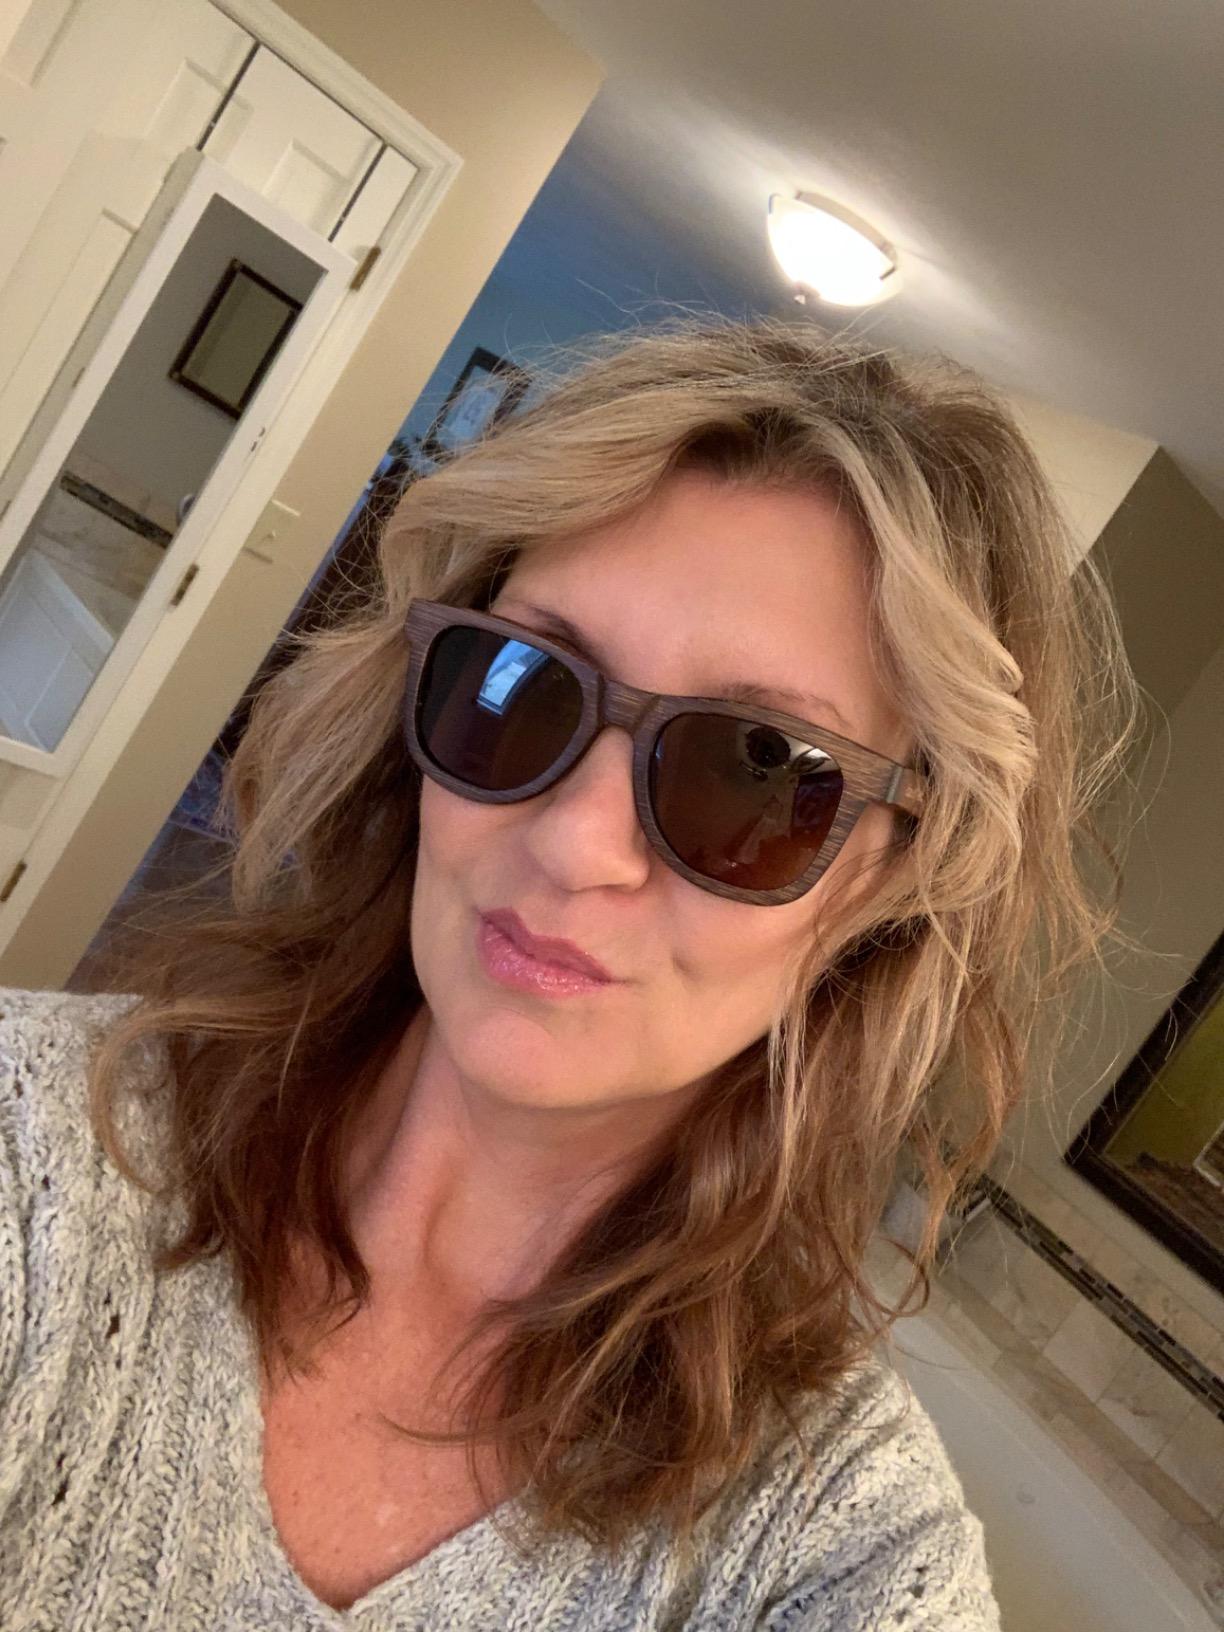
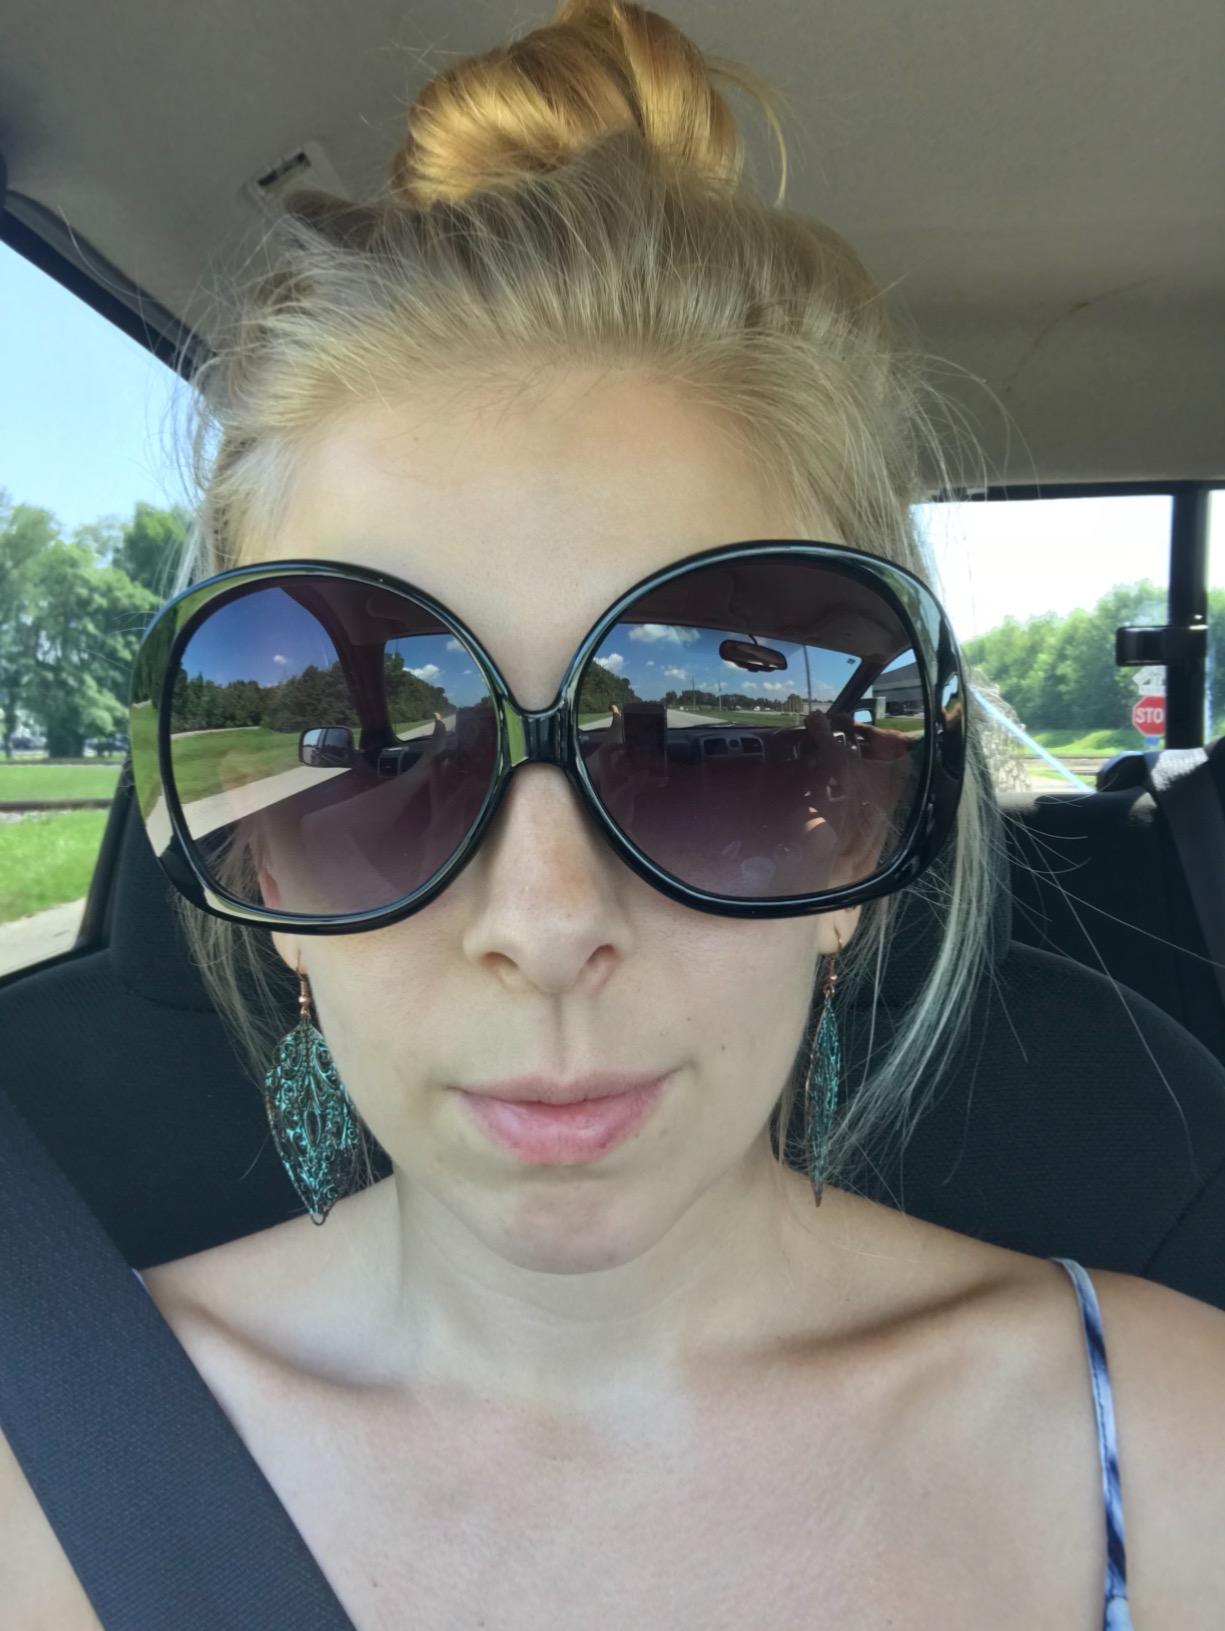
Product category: accessories_sunglasses
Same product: no